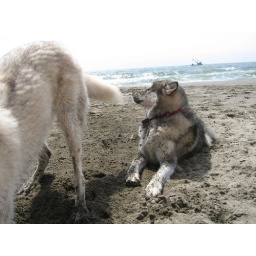
Tommy kicking sand in Shadows face